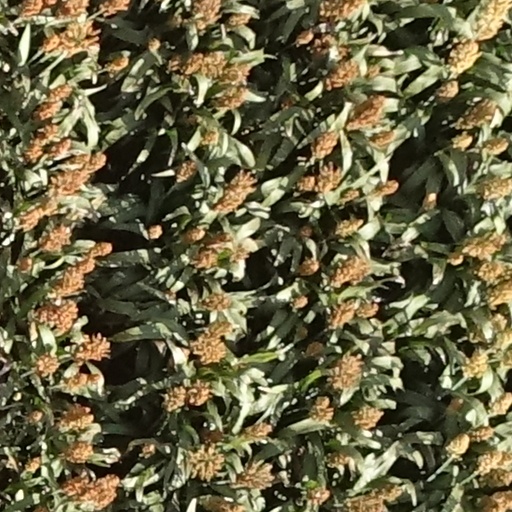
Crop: sorghum